Western sports

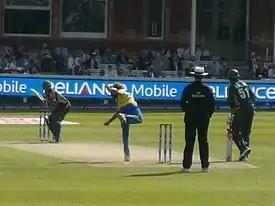
A bowler about to deliver the ball to the batter in cricket. Cricket's T20 format and its associated leagues have rapidly globalised, with the Indian Premier League now among the richest sports leagues in the world.

The United States also developed unique variations of English sports: English migrants took antecedents of baseball to America during the colonial period, and the history of American football can be traced to early versions of rugby football and association football. Many games are known as "football" were being played at colleges and universities in the United States in the first half of the 19th century. American football resulted from several major divergences from rugby, most notably the rule changes instituted by Walter Camp, the "Father of American football". Basketball was invented in 1891 by James Naismith, a Canadian physical education instructor working in Springfield, Massachusetts, in the United States. Volleyball was created in Holyoke, Massachusetts, a city directly north of Springfield, in 1895. In the case of lacrosse, a Native American sport became a professional American sport.